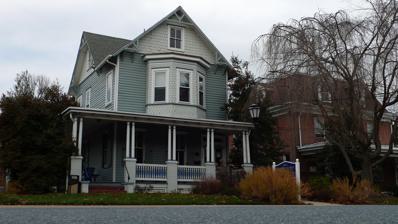
Building: Chambers House (College Avenue, Newark, Delaware)
Country: United States of America
Year built: 1890
Historic house in Delaware, United States United States historic place Chambers House U.S. National Register of Historic Places Chambers House, November 2012 Show map of Delaware Show map of the United States Location 196 South College Avenue, Newark, Delaware Coordinates 39°40′42″N 75°45′14″W / 39.678280°N 75.753880°W / 39.678280; -75.753880 Area 0.2 acres (0.081 ha) Built 1890 ( 1890 ) Built by Chambers, Gilbert W. Architectural style Queen Anne MPS Newark MRA NRHP reference No. 83001389 Added to NRHP February 24, 1983 Chambers House is a historic home located at Newark in New Castle County, Delaware .  It was built in 1890 and is a two-story, frame dwelling in the Queen Anne style.  It features cross gables, bay windows, and a wrap-around porch.  Also on the property is a contributing carriage house .  It was the home of the Chambers family until 1980, after which it was purchased by the University of Delaware . It currently serves as the University's Venture Development Center, which is a laboratory for students and faculty developing new businesses. It was added to the National Register of Historic Places in 1983. References